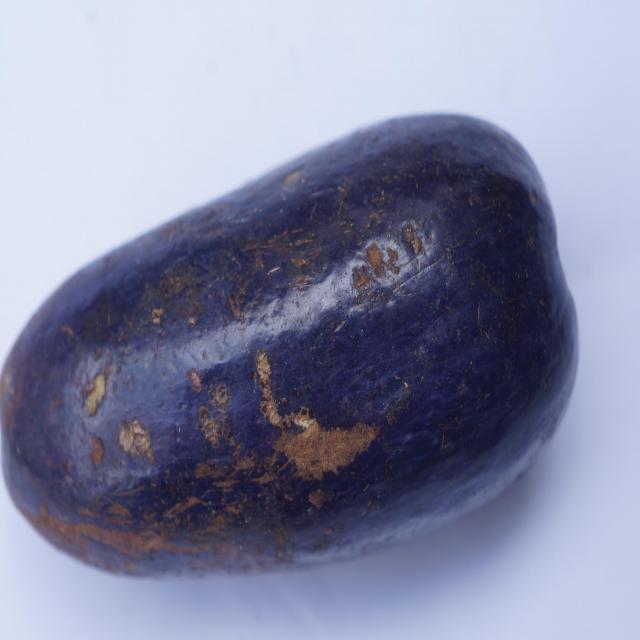
Plum grade: spotted